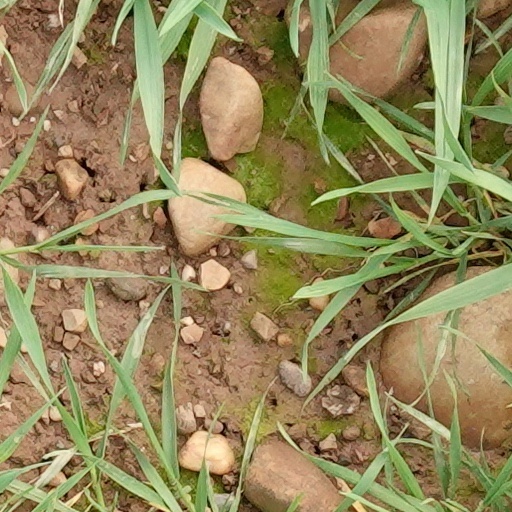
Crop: wheat